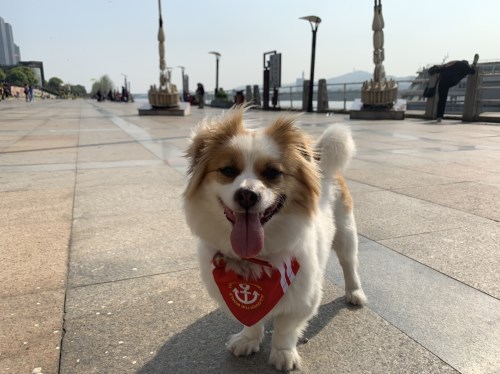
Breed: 806-n000129-papillon